Robert Howard Hodgkin

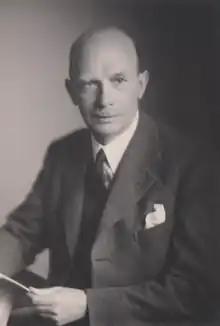
Hodgkin in 1945

Robert Howard Hodgkin (24 April 1877 – 28 June 1951), who went by Robin, was an English historian. He taught at the Queen's College, Oxford, from 1900 to 1937 and served as its provost from 1937 until 1946. He was particularly known for his 1935 work, "A History of the Anglo-Saxons", and for his 1949 book, "Six Centuries of an Oxford College".